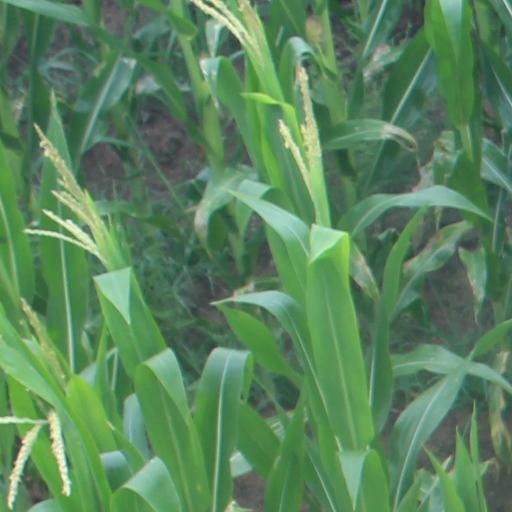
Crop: maize; corn